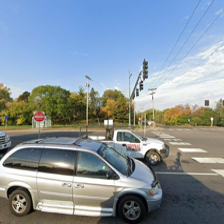
Label: streetView